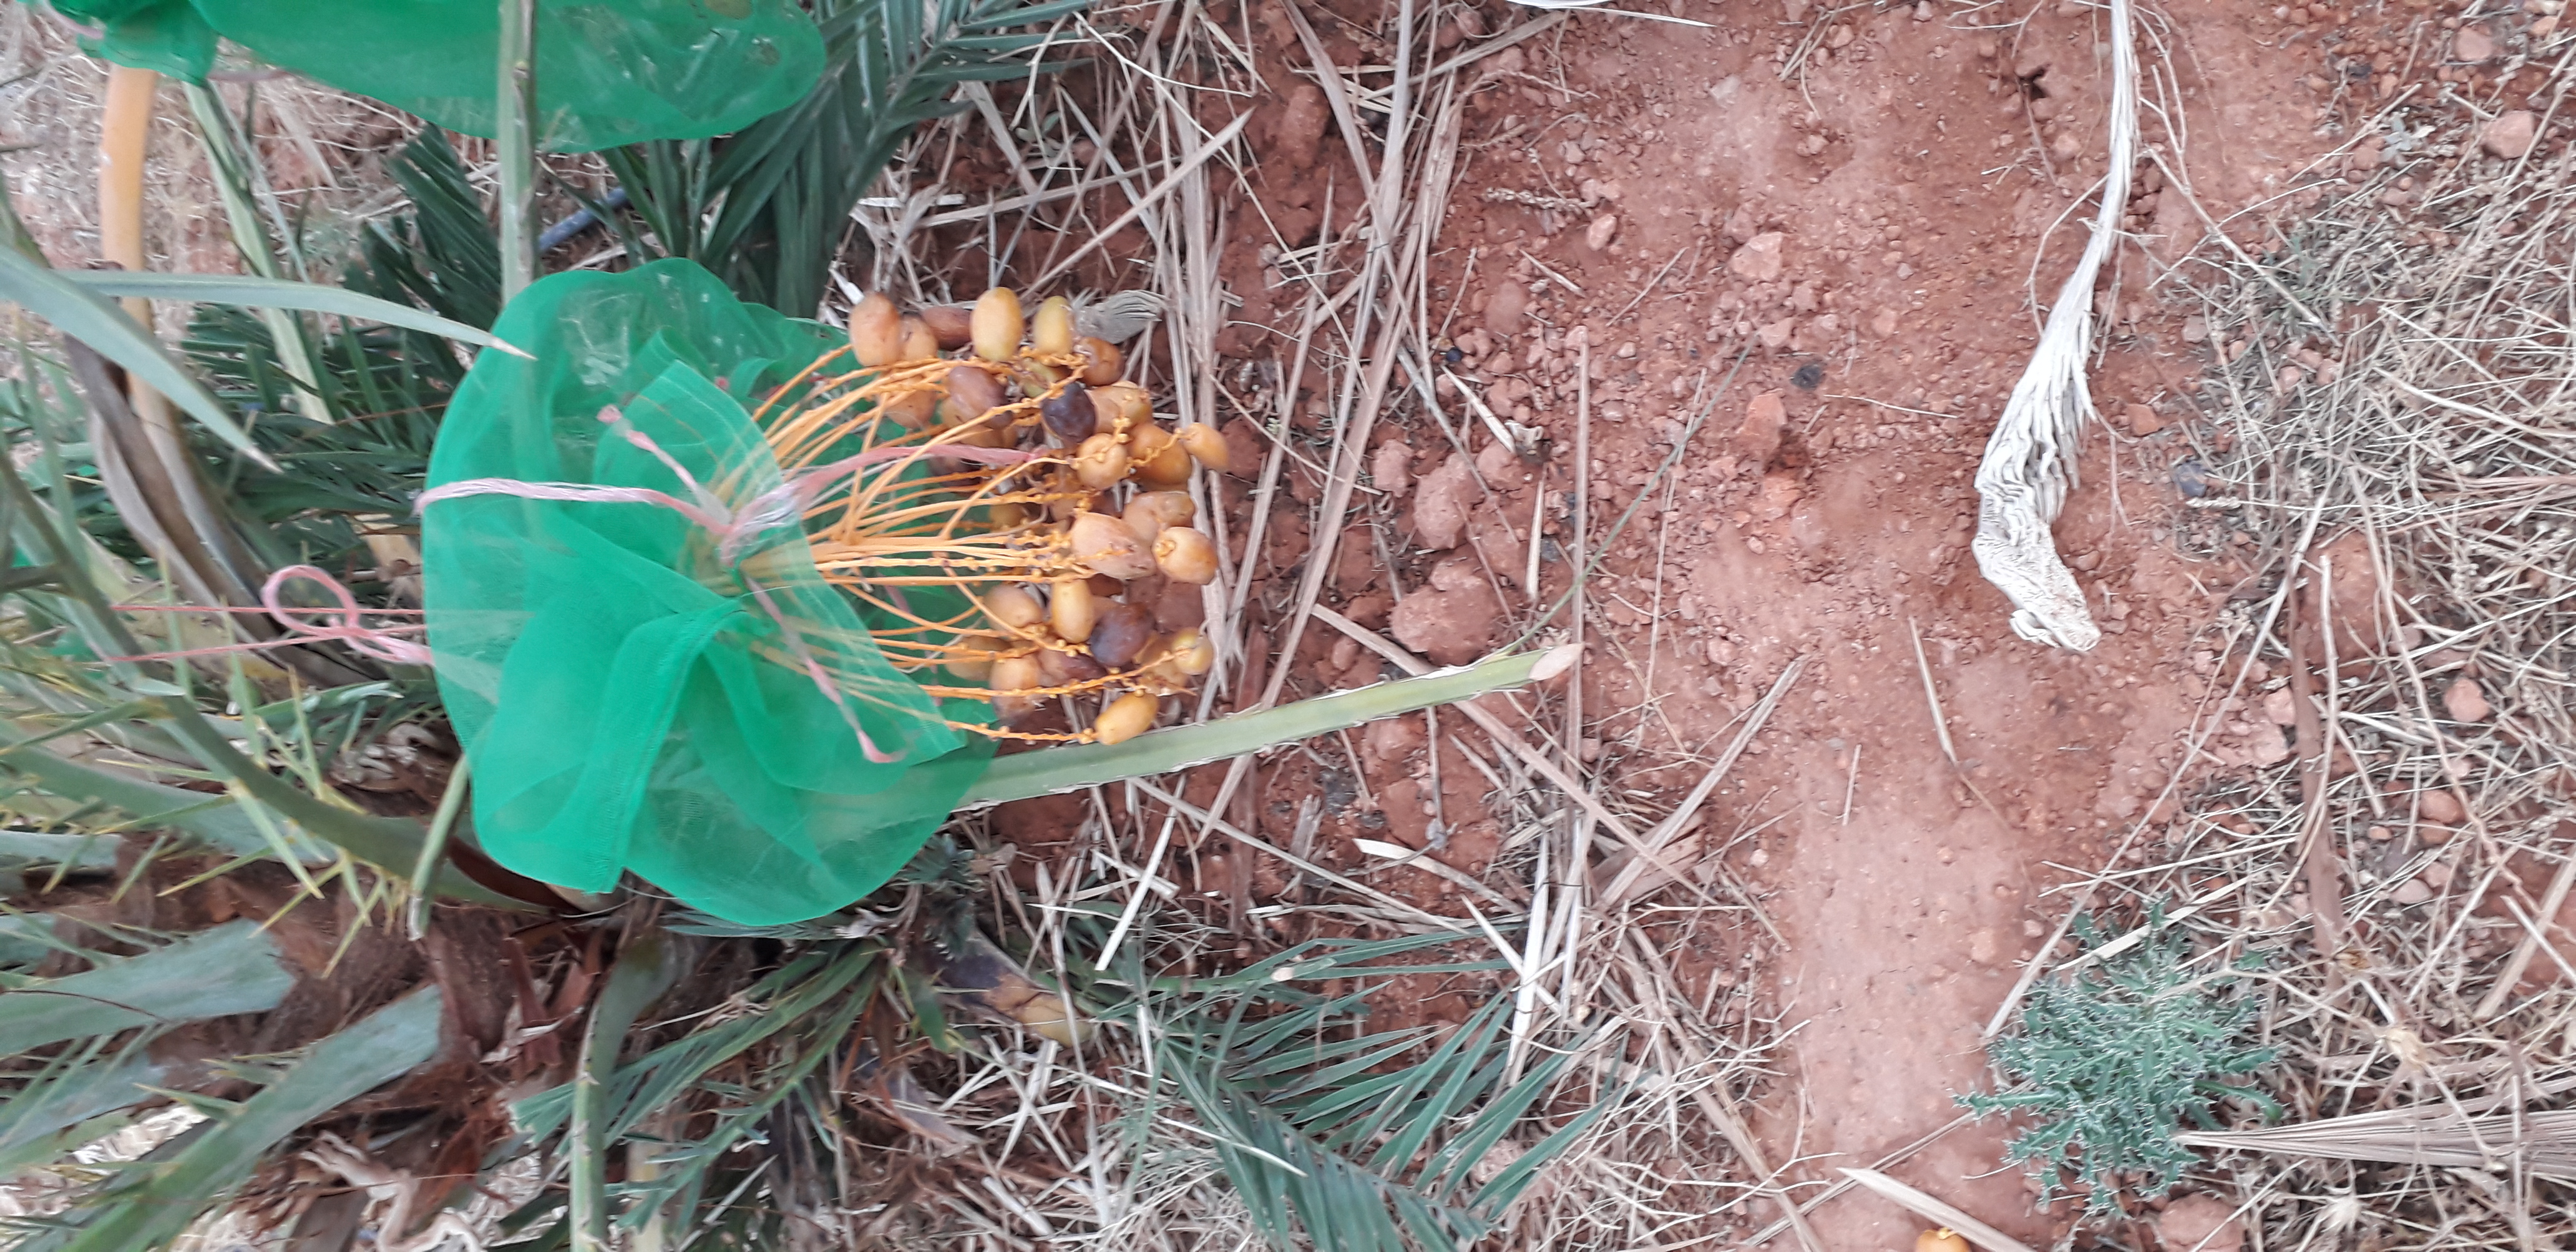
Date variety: Boumajhoul